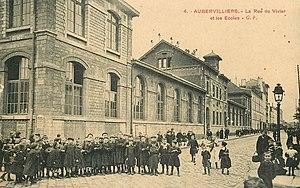
Aubervilliers.Rue du Vivier.Les écoles
La rue Henri-Barbusse à Aubervilliers est l'une des artères principales de cette ville.